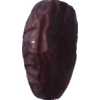
Label: dates